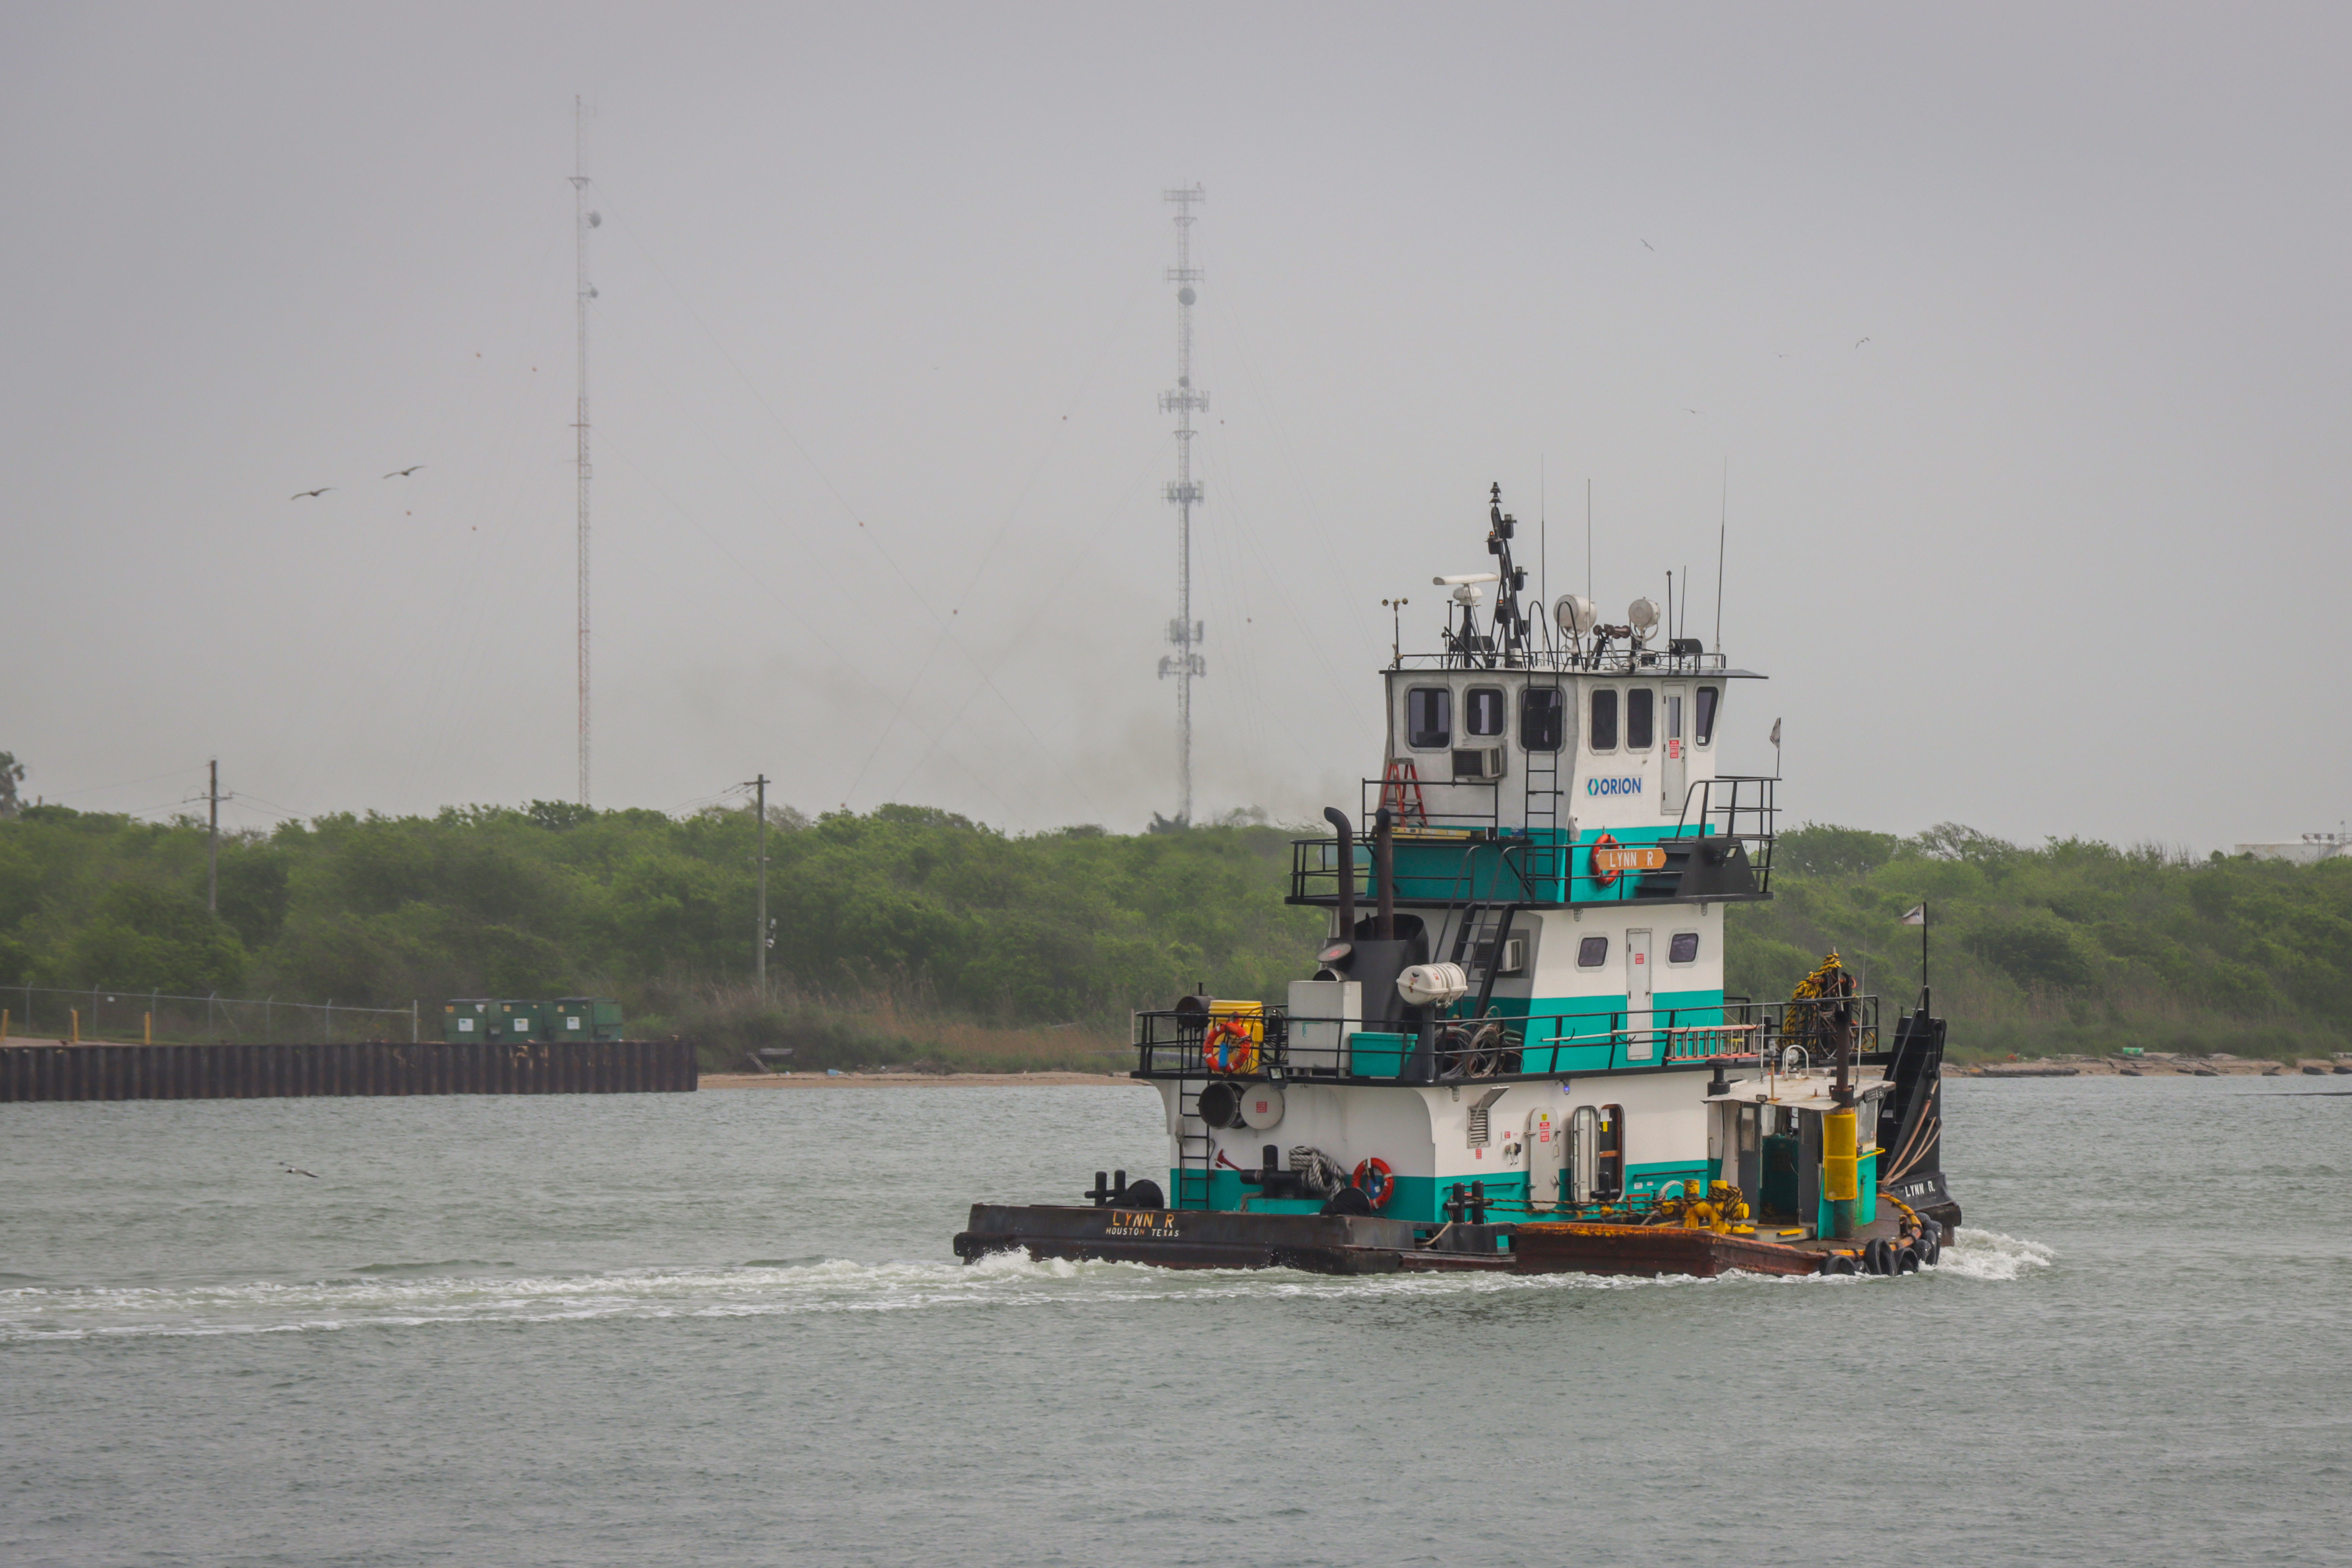
outdoors, water, sky, galvestonbay, texas, boat, watercraft, vehicle, lake, ship, fluid, machine, water transportation, channel, gas, tree, freight transport, transport